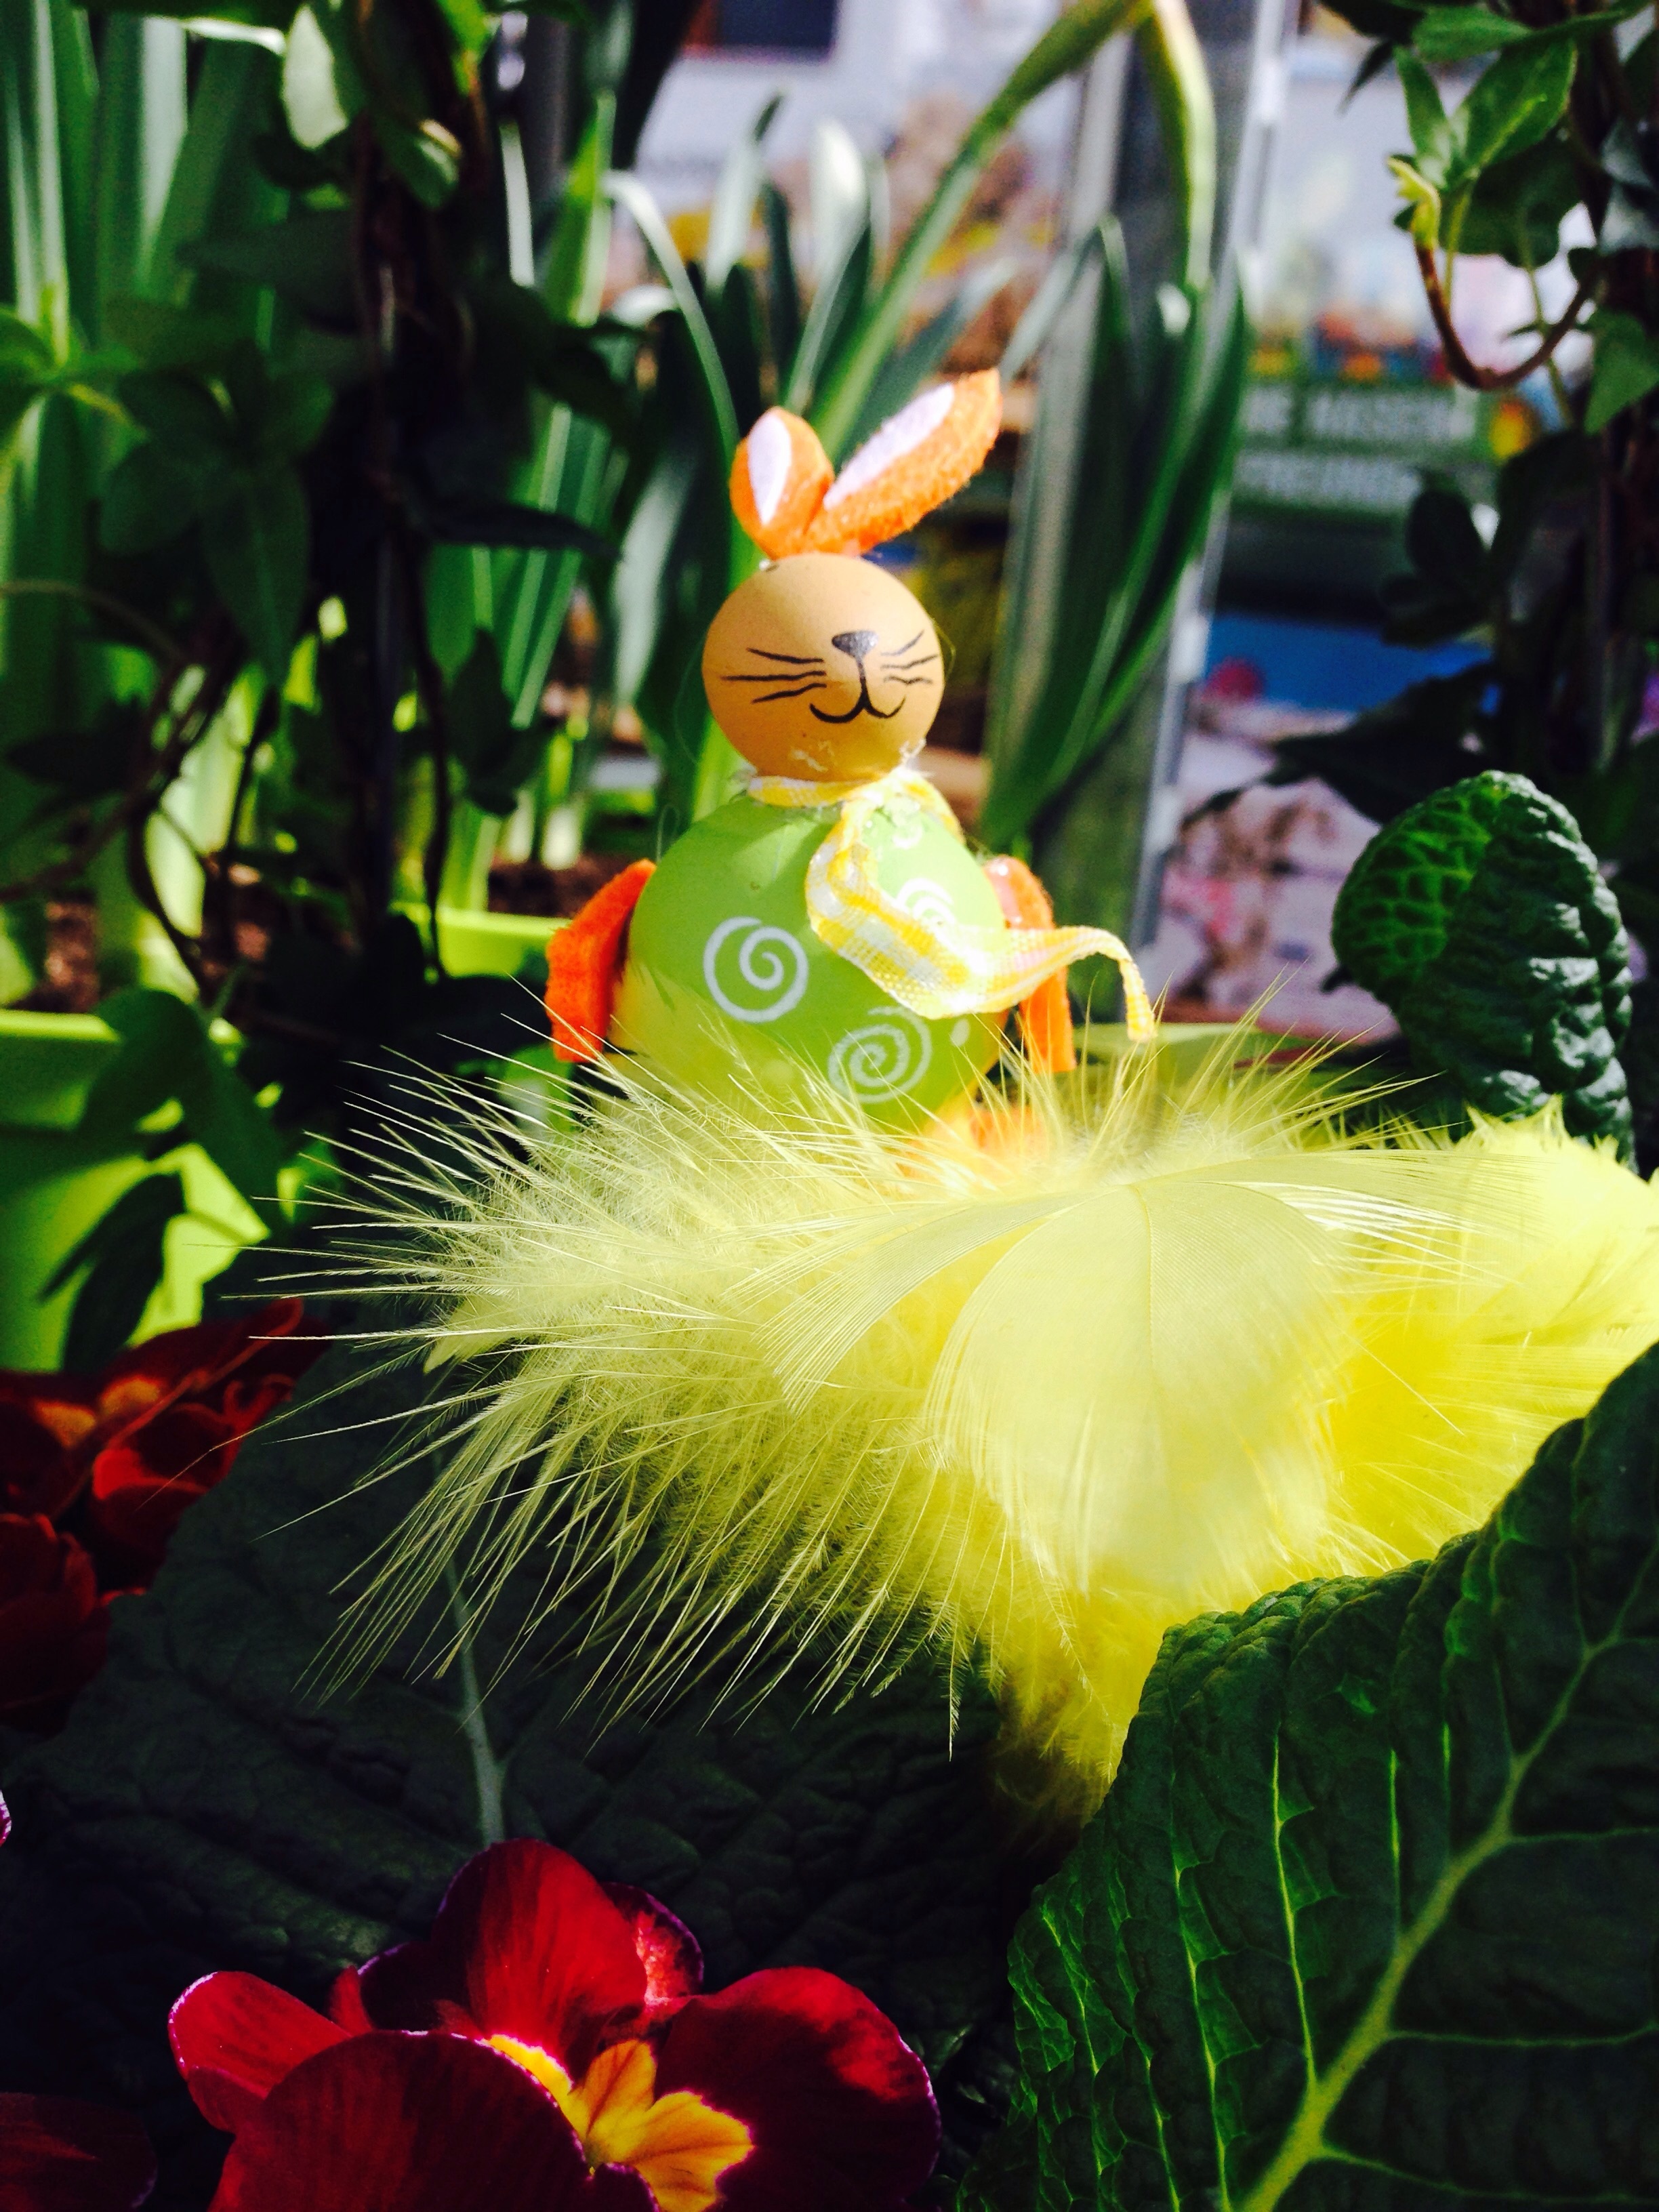
plant, flower, spring, yellow, flora, flowers, hare, easter, easter bunny, flowering plant, land plant